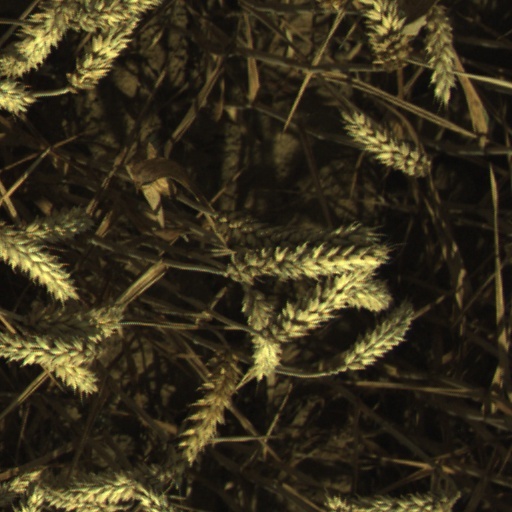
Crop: wheat